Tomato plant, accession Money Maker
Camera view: bottom (45 deg); turntable rotation: 240 degrees
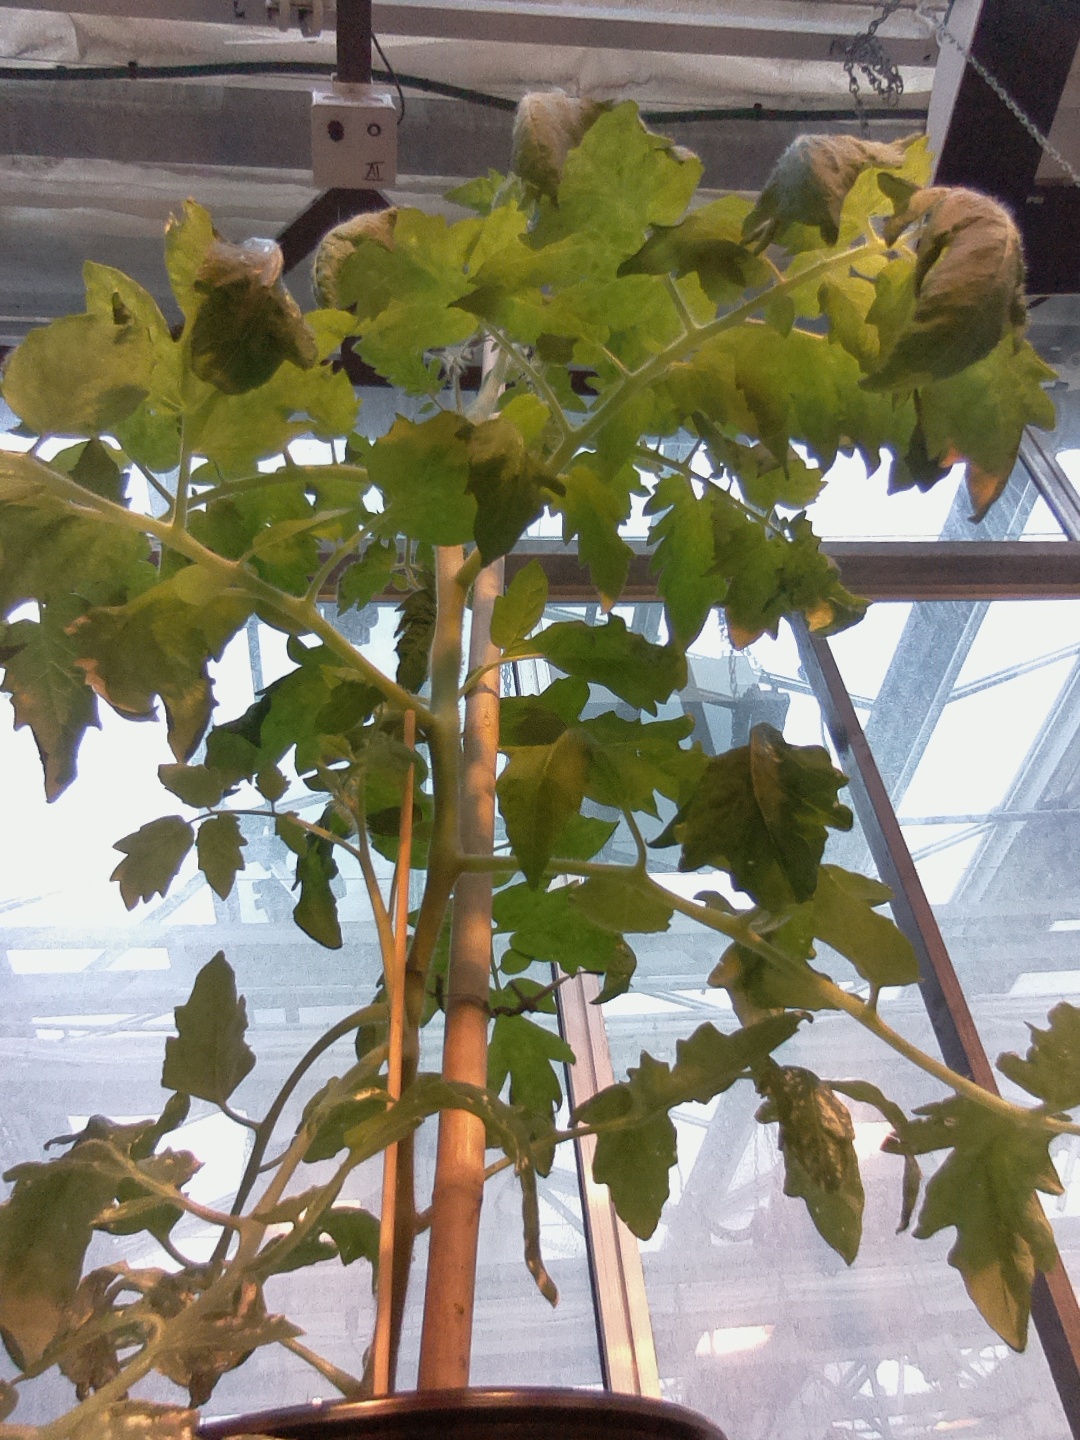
BBCH growth stage 54: 4 inflorescences visible